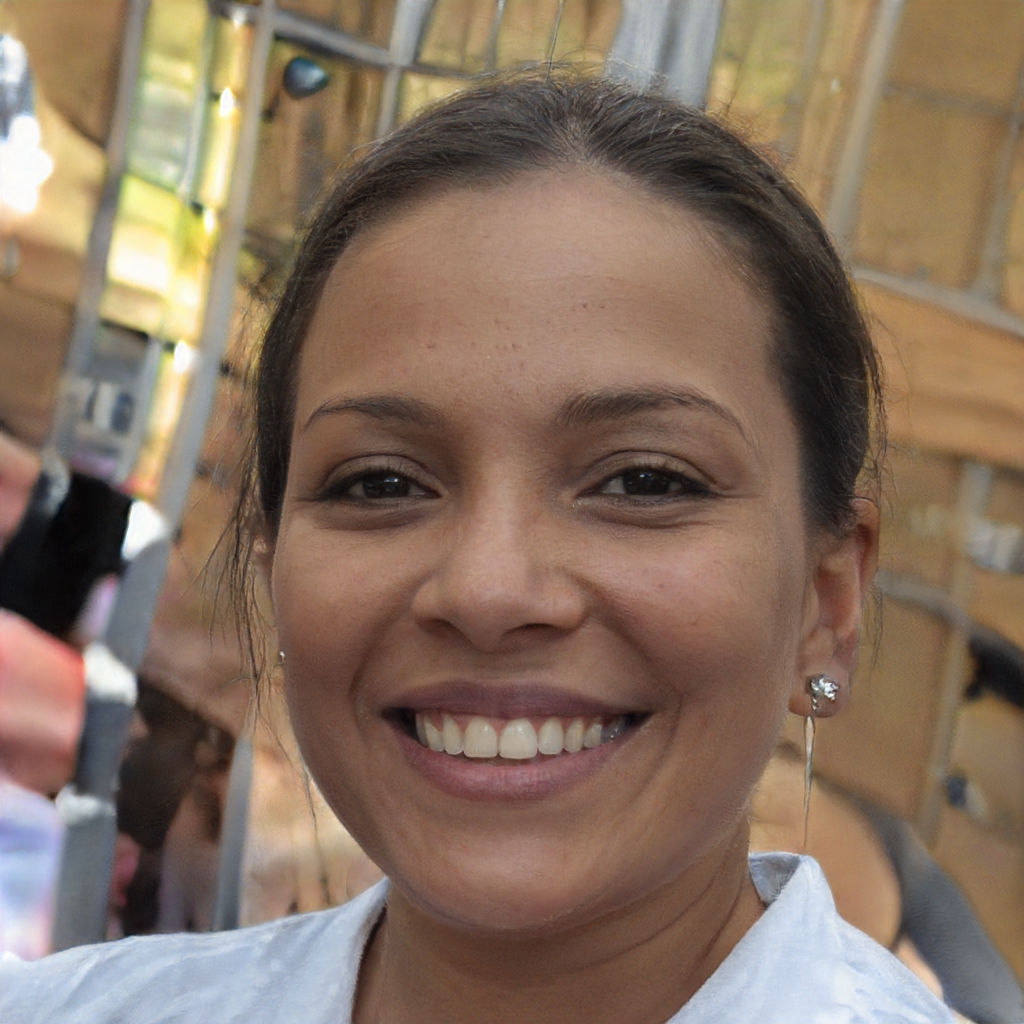
Gender: Female